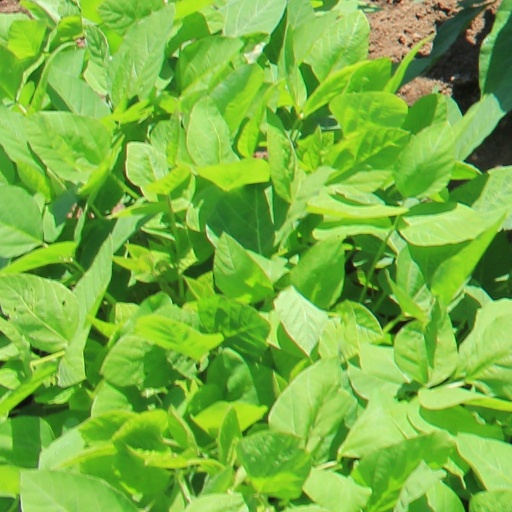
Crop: soybean